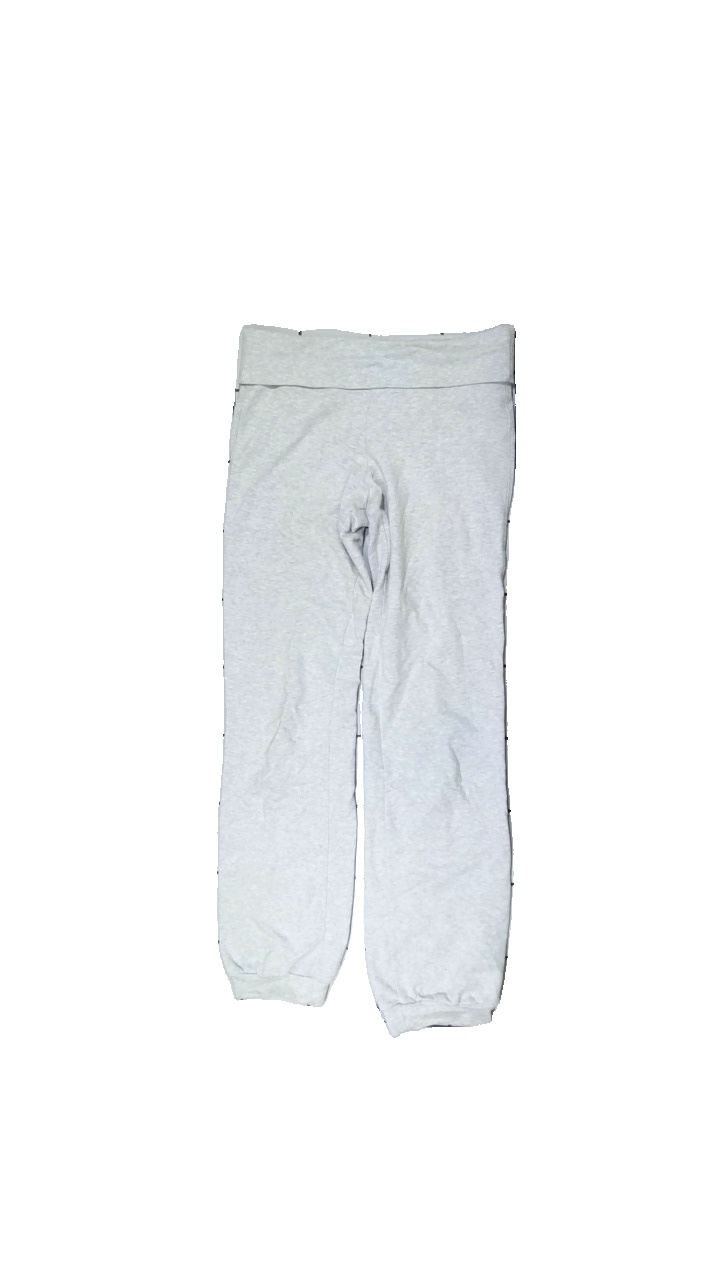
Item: Trousers (Ladies)
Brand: Soc (stadium)
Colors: Grey
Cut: Regular
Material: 100% cotton
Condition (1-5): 2
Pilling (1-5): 5
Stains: Major
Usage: Recycle
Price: <50